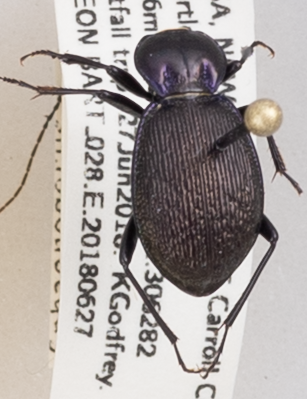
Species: Sphaeroderus stenostomus lecontei
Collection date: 2018-06-27
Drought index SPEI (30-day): -0.156
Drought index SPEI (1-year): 0.47
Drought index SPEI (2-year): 0.47